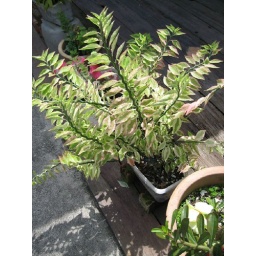
Fake plant one of the resident planted in a pot in front of a village house.